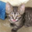
Label: cat